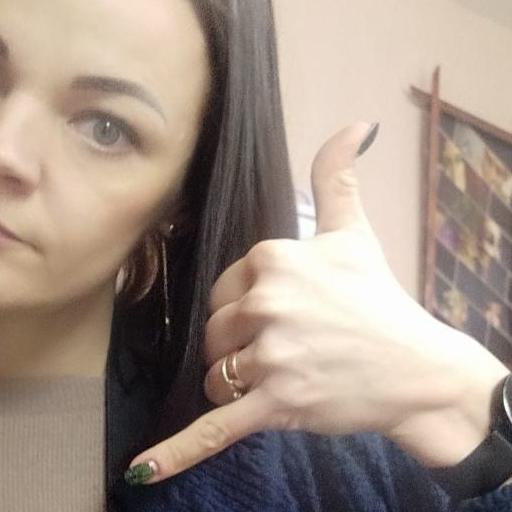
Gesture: call